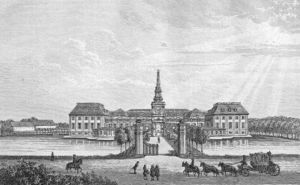
Hirschholm Slot
Hirschholm